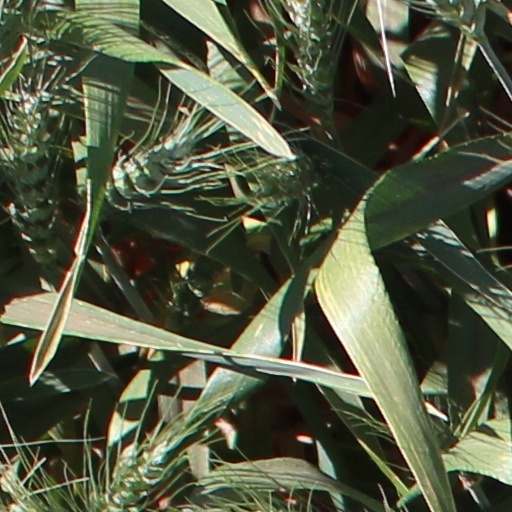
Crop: wheat